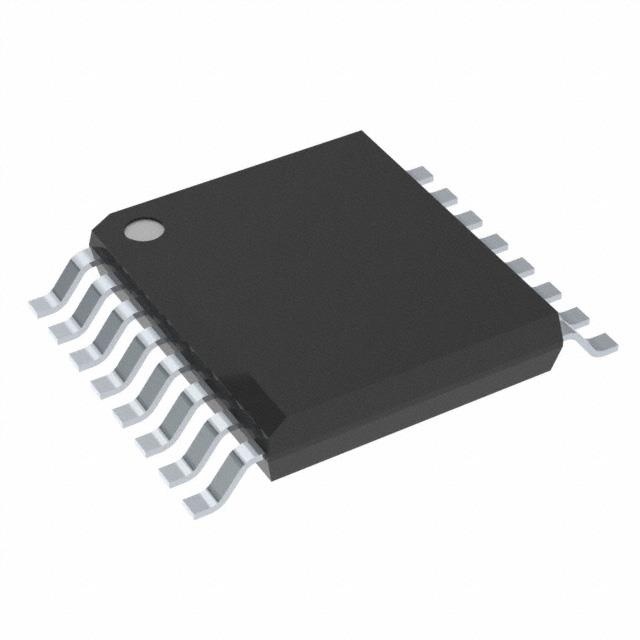
R5F12048MSP#30 Microcontrollers MCU: RL78 Please send BOM for accurate quotation
Brand: Renesas Electronics Corporation
Category: Electronics > Circuit Boards & Components > Semiconductors > Microcontrollers